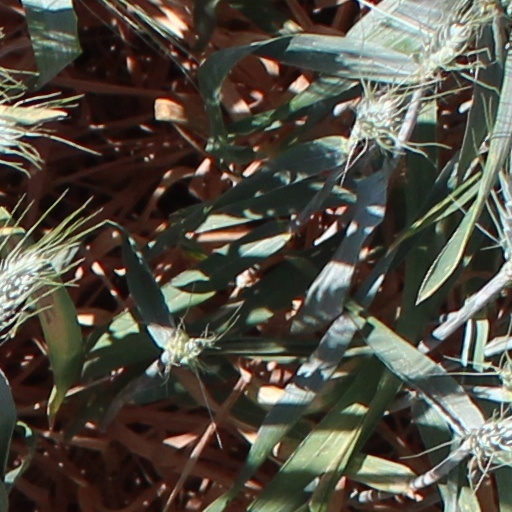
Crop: wheat